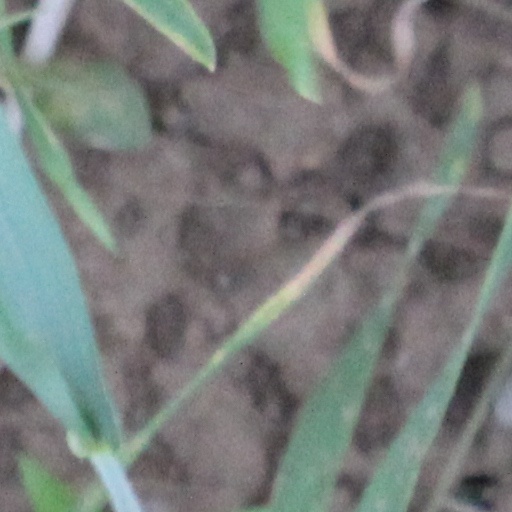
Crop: wheat